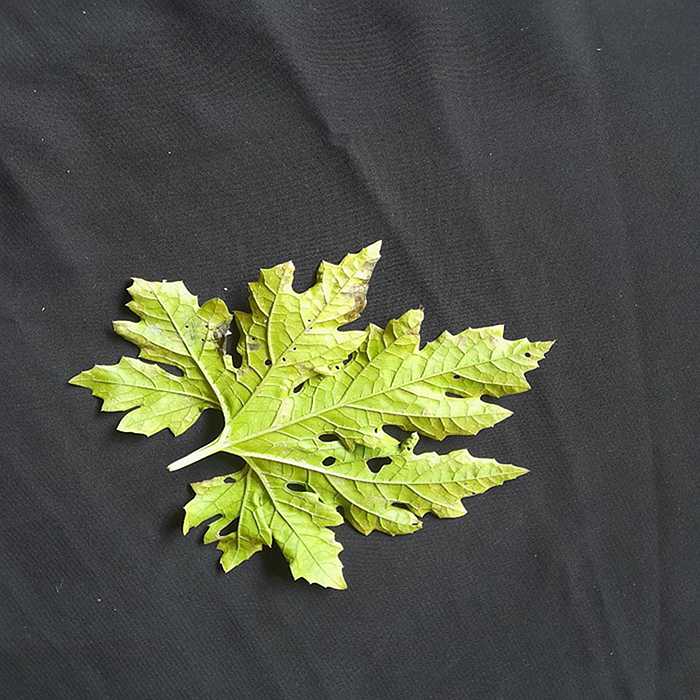
Plant: Bitter Gourd
Label: Downey mildew